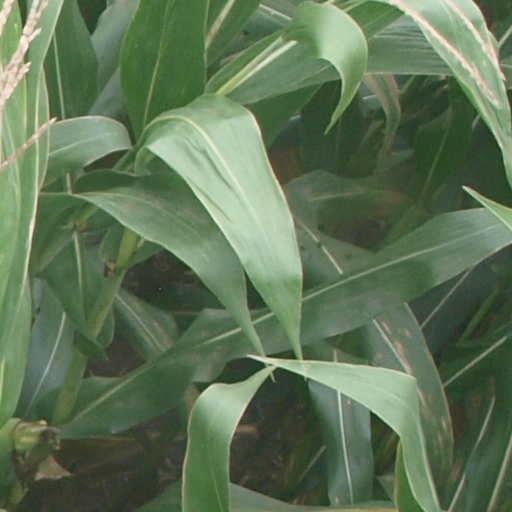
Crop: maize; corn